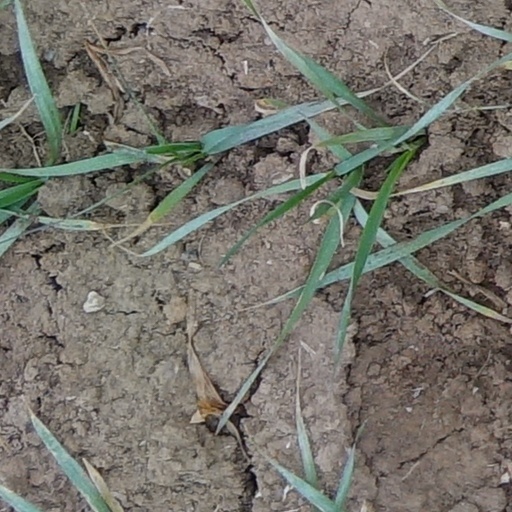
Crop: wheat